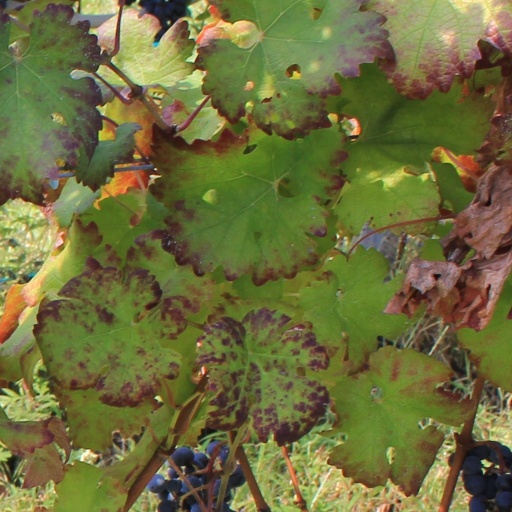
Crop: grape